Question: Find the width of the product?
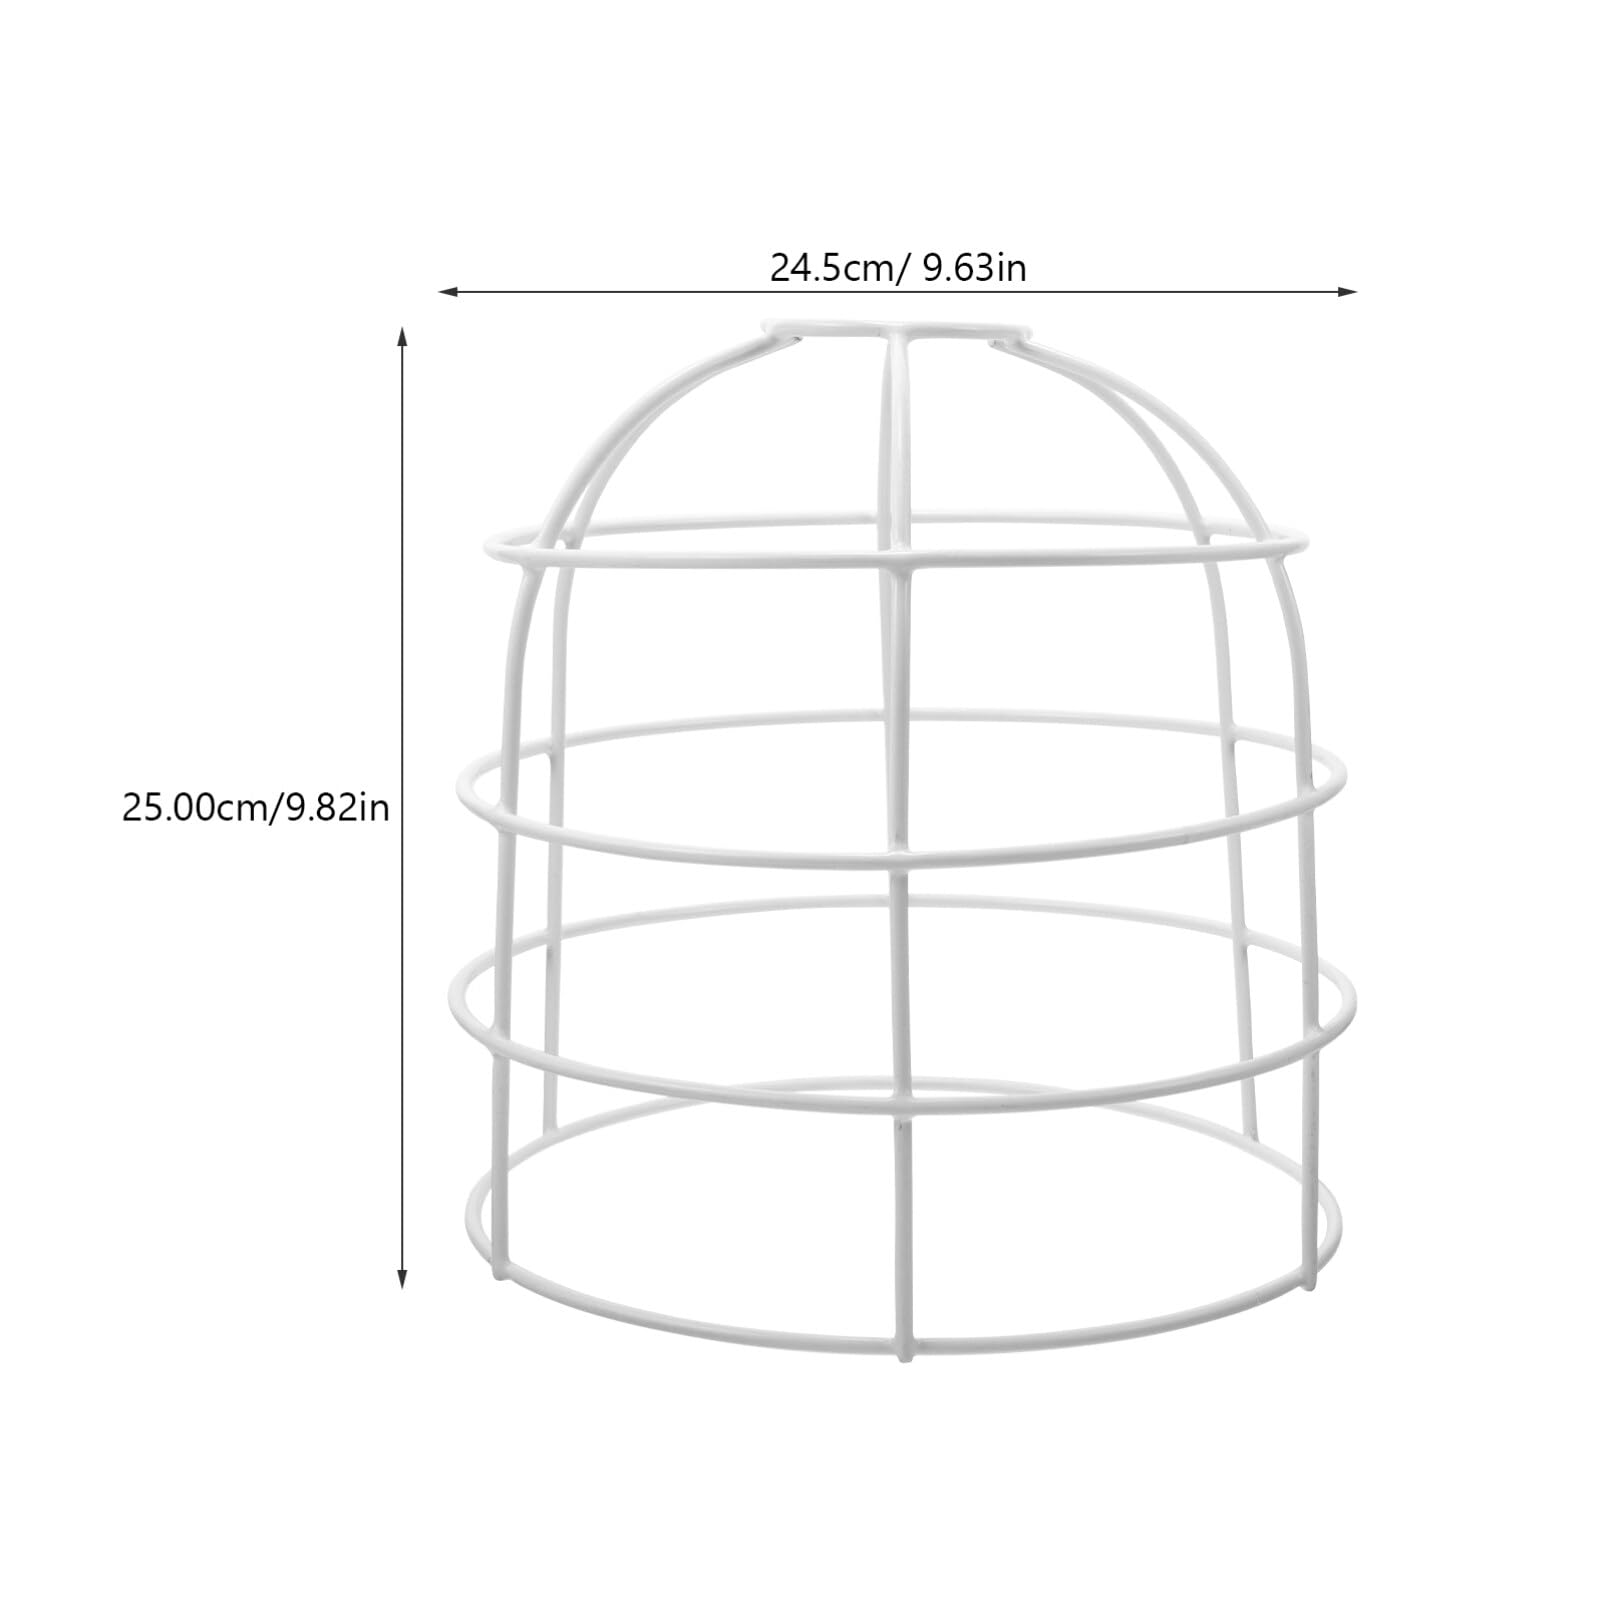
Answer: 24.5 centimetre